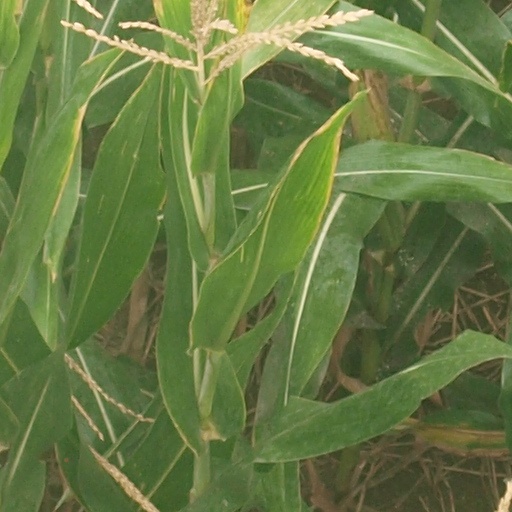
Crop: maize; corn